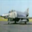
Label: airplane